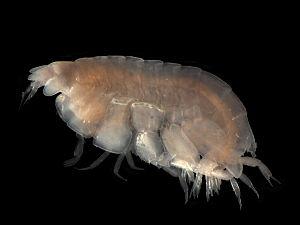
Lepidepecreum longicornis, un amphipode fouisseur des substrats sabloneux. Photo prise avec un appareil monté sur un microscope binoculaire Zeiss Stemi C-2000. Longueur totale: 4 mm environ. Plateau continental néerlandais, cf. géolocalisation.